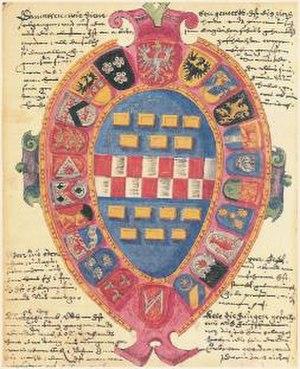
Armoiries de la Noble Confrérie d'Alten Limpurg à Francfort-sur-le-Main, d'après un manuscrit de 1608.
Les Lignages urbains, désignent les groupes familiaux de structure clanique qui dans de nombreuses villes européennes, ou appartenant à d'autres aires culturelles, avaient acquis soit du souverain, soit en vertu d'une loi municipale, soit de fait, le pouvoir au sein de l'administration de la cité.
Lignages urbains
La Noble société des lignages d'Alten Limpurg de Francfort, ou Lignages d'Alten-Limpurg, dont le nom officiel actuellement est Adelige Ganerbschaft des Hauses Alten Limpurg zu Frankfurt am Main, existant sans interruption depuis le XIVᵉ siècle, est une association regroupant les anciennes familles patriciennes de Francfort issues par ligne masculine ou féminine du Lignage d'Alten Limpurg, constituant le patriciat de Francfort qui avait jadis le monopole de certaines charges dans la ville libre d'empire de Francfort.